Perovskite

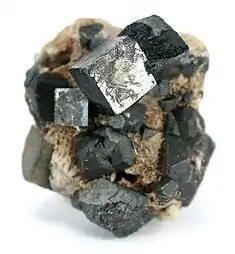
Crystals of perovskite on matrix Size:

Perovskite (pronunciation: ) is a calcium titanium oxide mineral composed of calcium titanate (chemical formula ). Its name is also applied to the class of compounds which have the same type of crystal structure as , known as the perovskite structure, which has a general chemical formula . Many different cations can be embedded in this structure, allowing the development of diverse engineered materials.